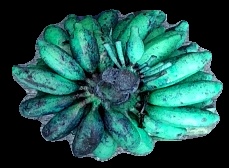
Variety: rasbale
Grade: grade3